Płonna, Podkarpackie Voivodeship

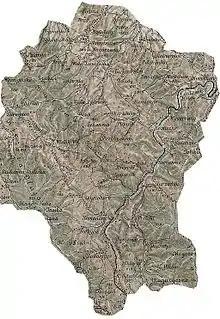
Gerichts-Bezirk ( Bukowsko Rural Commune) Bukowsko bis 1918. An 1898 map shows the location of Płonna (click in it to enlarge).

Płonna was founded in 1433 by Bal. During 966–1018, 1340–1772 (Ruthenian Voivodeship) and 1918–1939 Płonna was part of Poland. During 1772–1918 it belonged to the Austrian empire, and later the Austrian-Hungarian empire when double monarchy was introduced in Austria. In 1785 the village lands comprised . Prior to the Second World War, the village was populated by a majority of Lemko Greek Catholics, and some Jewish families. In Spring, 1946, the village was burned by the Polish Communist Army for the Polish government (PKWN), and all villagers that the Polish Army could locate were forcibly deported. In 1947, during Akcja Wisla (Operation Vistula), the remainder of Lemkos who were not previously sent to Soviet Ukraine were finally captured and deported to former German territories that Poland had acquired as a provision of the Yalta Conference. Their land plots were joined to form a collective farm, the remains of which still remain in the village, and the church was turned into a barn.